Koundinyasana

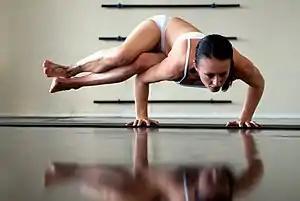
Dvi Pada Koundinyasana

Koundinyasana, or Sage Kaundinya's pose, is a hand-balancing asana in modern yoga as exercise. It may be performed with both legs bent (Dvi Pada Koundinyasana), or with one leg over the supporting arm, the other leg straight (Eka Pada Koundinyasana). Eka Pada Galavasana (Flying Pigeon Pose) has one leg bent, the foot hooked over the opposite arm under the body.